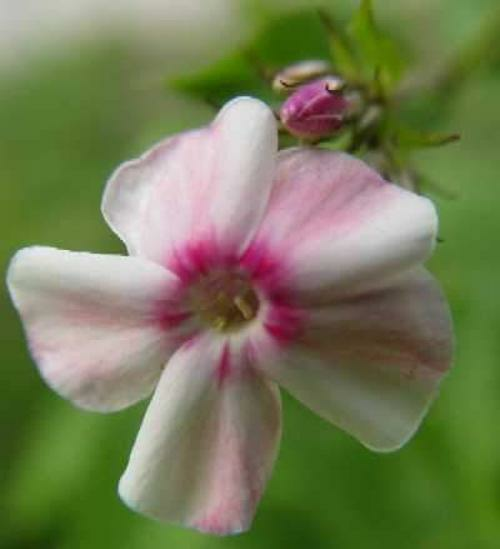
Flower: garden phlox